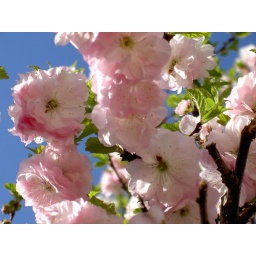
A shot of the neighbour's apple tree in springtime